Benoît Puga

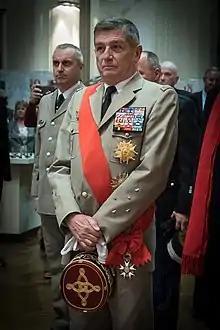
General Puga in 2019

Benoît Puga (born 30 January 1953) is a general in the French Army and the Grand Chancellor of the National Order of the Legion of Honour and the National Order of Merit.